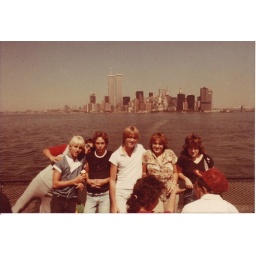
Bobby is the cute blond in the middle wearing the white shirt. Notice the Twin Towers in the background.